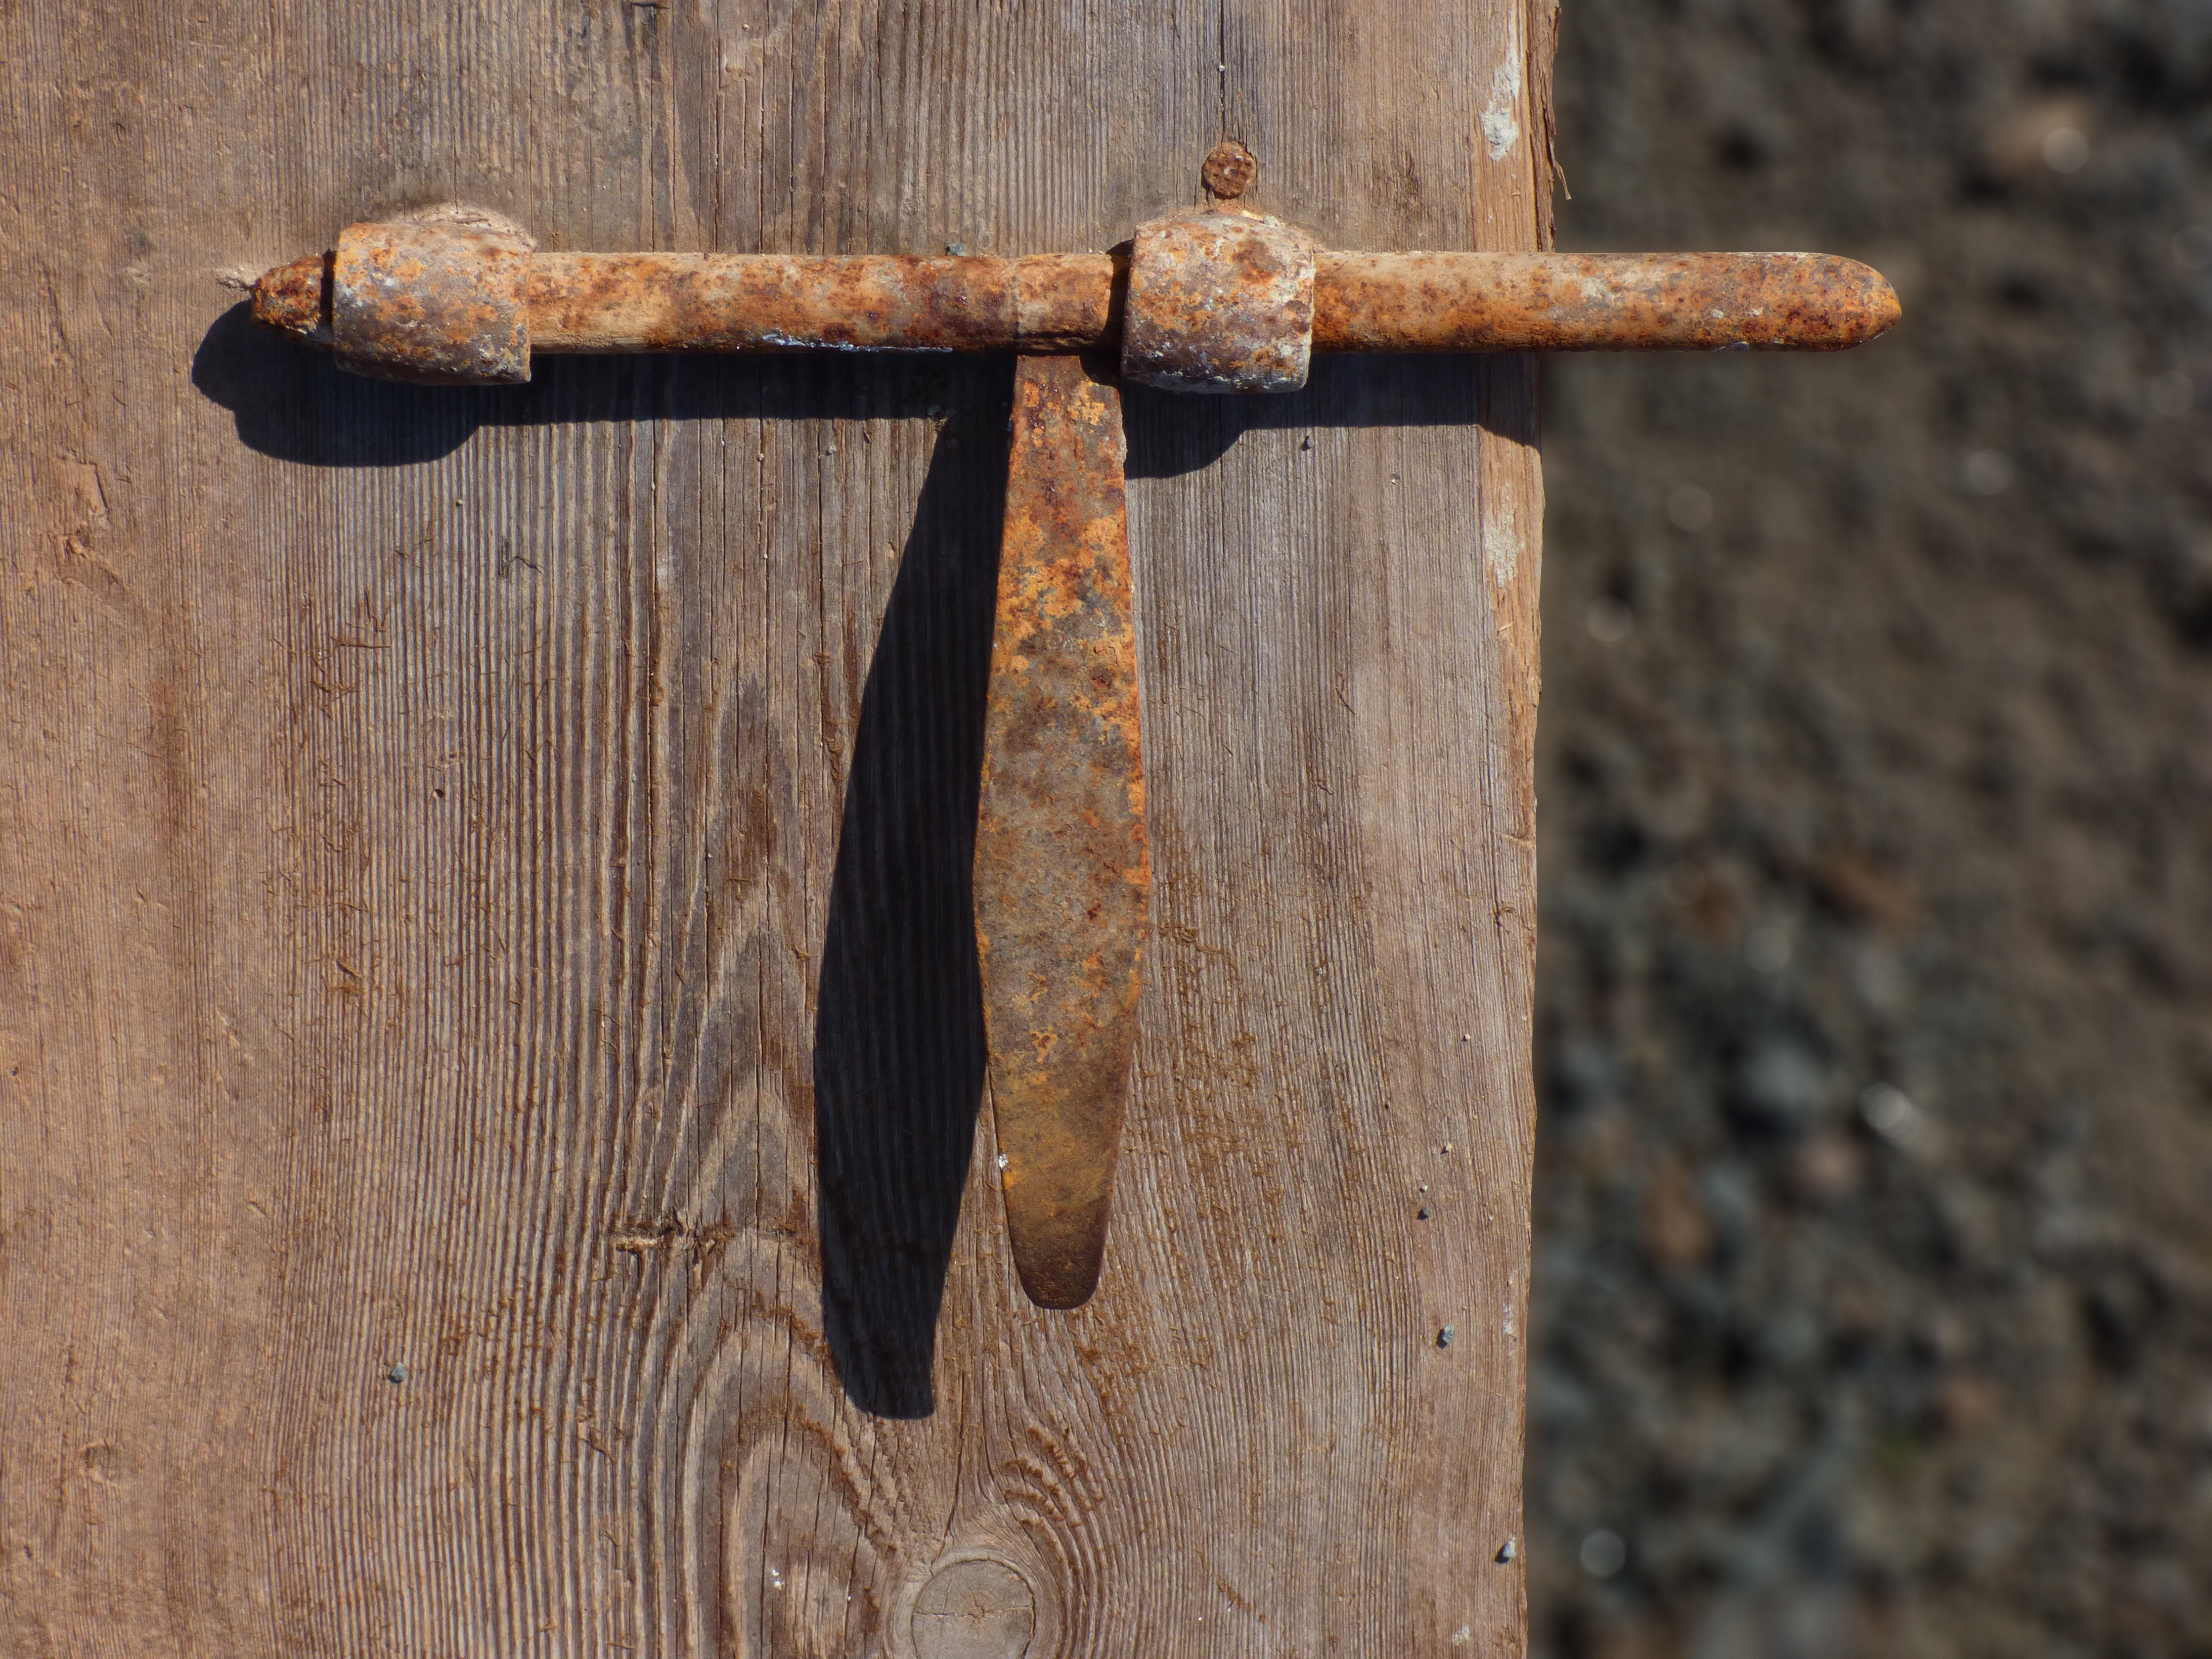
driftwood, wood, old, symbol, cross, door, bolt, iron, lock, carving, crucifix